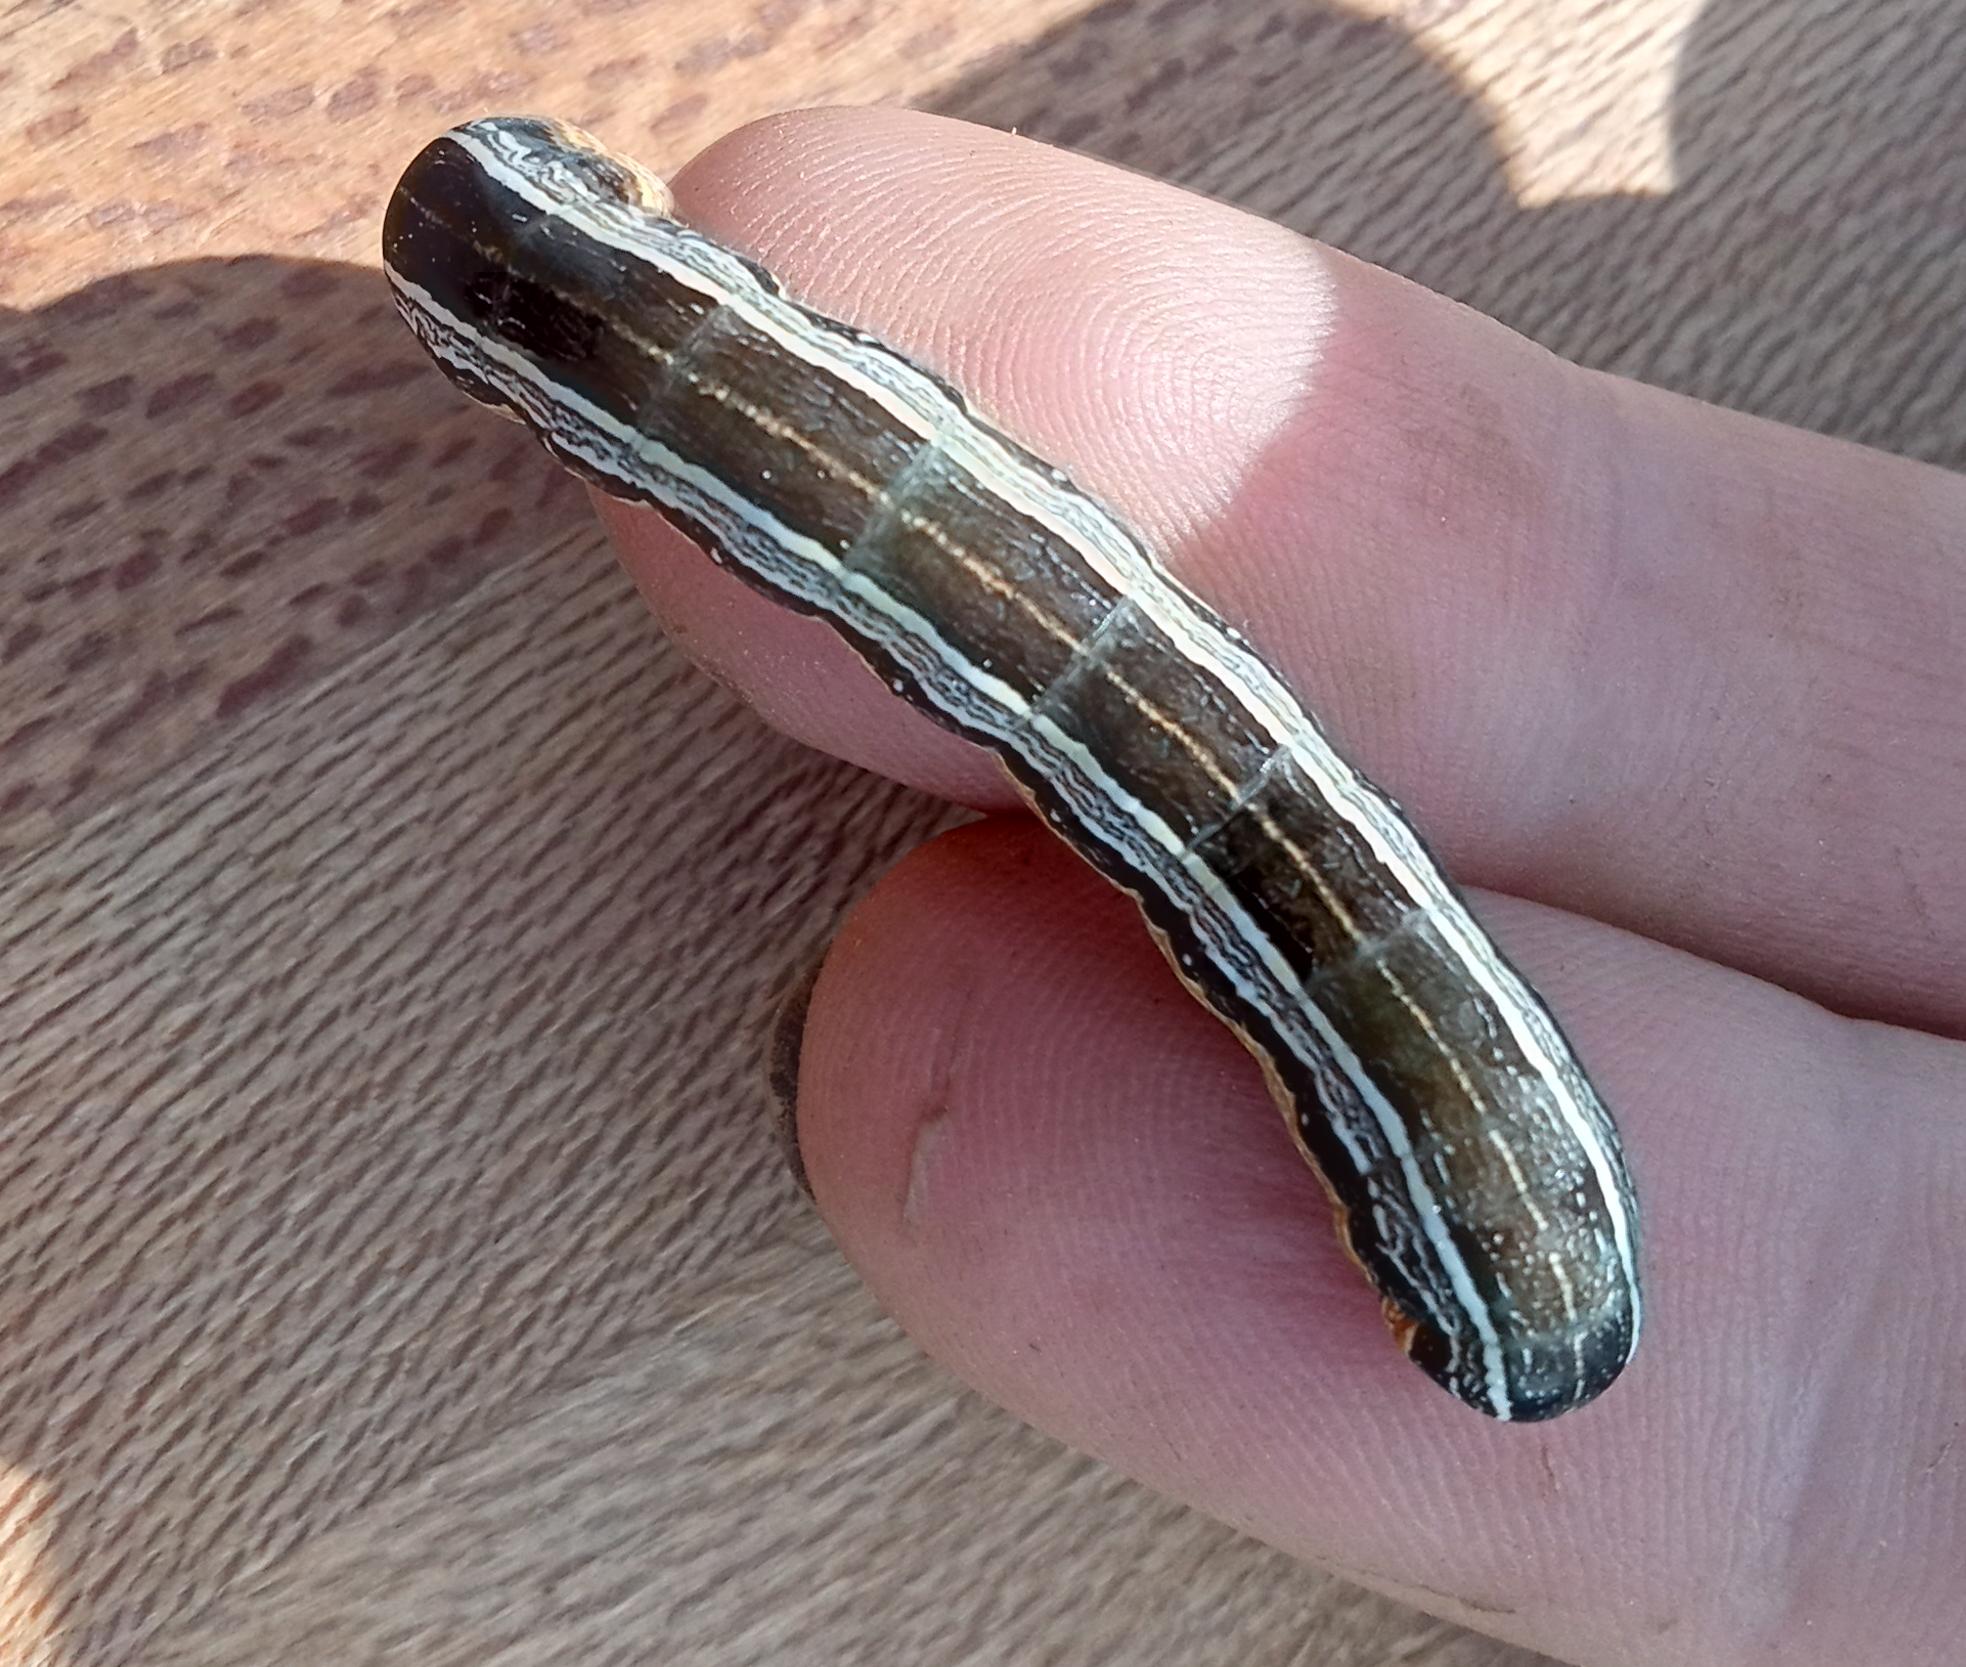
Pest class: cutworms